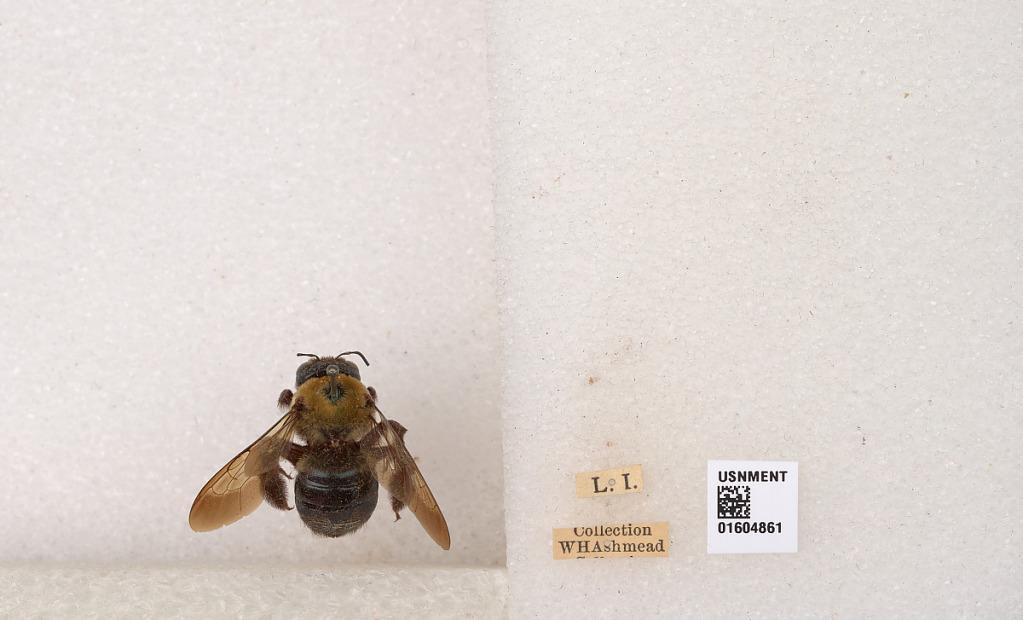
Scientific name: Xylocopa (Xylocopoides) virginica virginica (Linnaeus)
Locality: L. I.